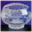
Label: bowl